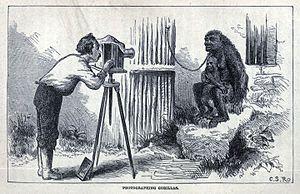
Paul Belloni Du Chaillu, né le 31 juillet 1831 à Saint-Denis et mort le 30 avril 1903 à Saint-Pétersbourg, est un explorateur et naturaliste franco-américain.